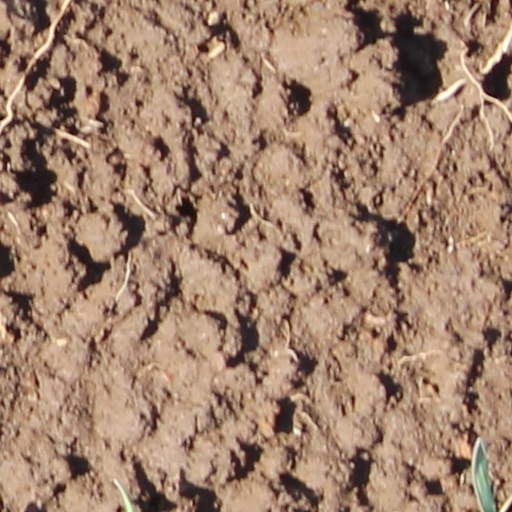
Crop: wheat